Tibesti Mountains

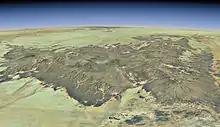
False-color, exaggerated-relief satellite image of the Tibesti Mountains viewed from the south

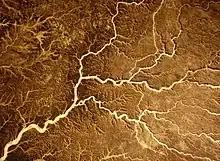
Satellite image of Tibesti wadis ("enneris")

The mountains lie on the border between Chad and Libya, straddling the Chadian region of Tibesti and the Libyan districts of Murzuq and Kufra, around north of N'djamena and south-southeast of Tripoli. The range is adjacent to Niger and located approximately halfway between the Gulf of Sidra and Lake Chad, just south of the Tropic of Cancer. The East African Rift is to the east and the Cameroon line lies to the southwest.